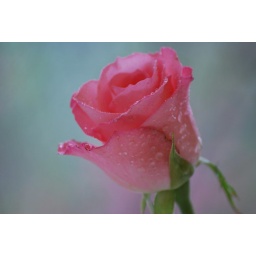
flower by the bay window of my dining room 03